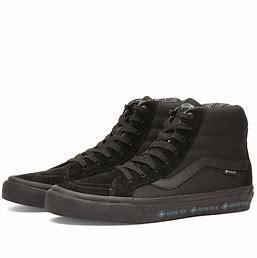
Brand: Vans
Model: SK8 Hi Reissue